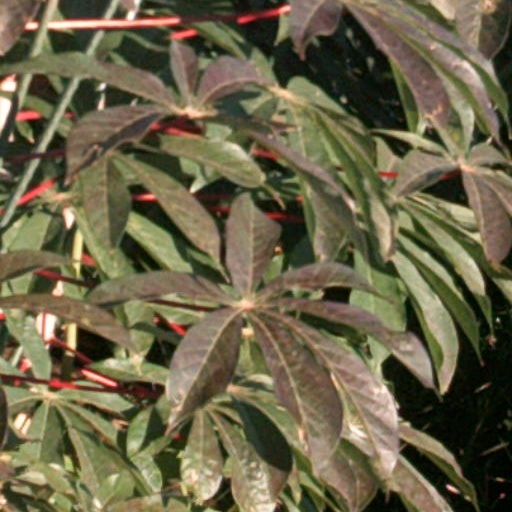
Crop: cassava